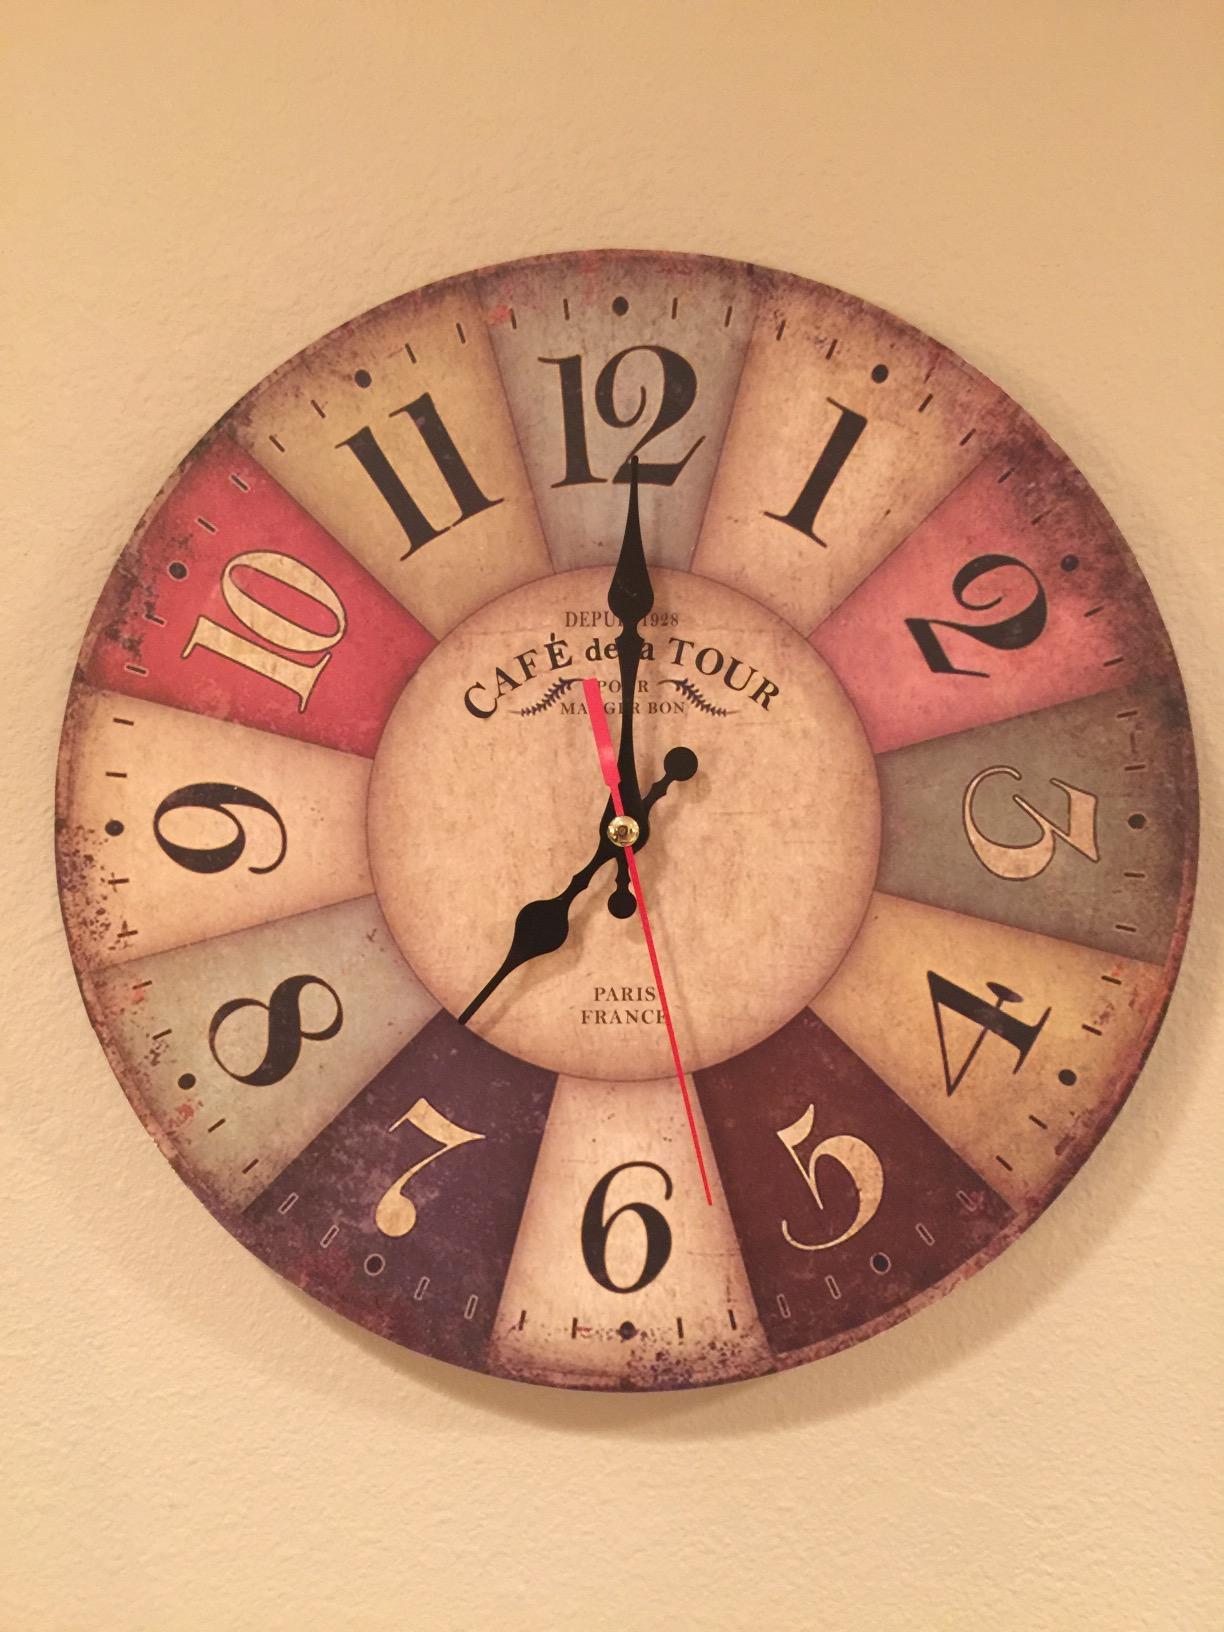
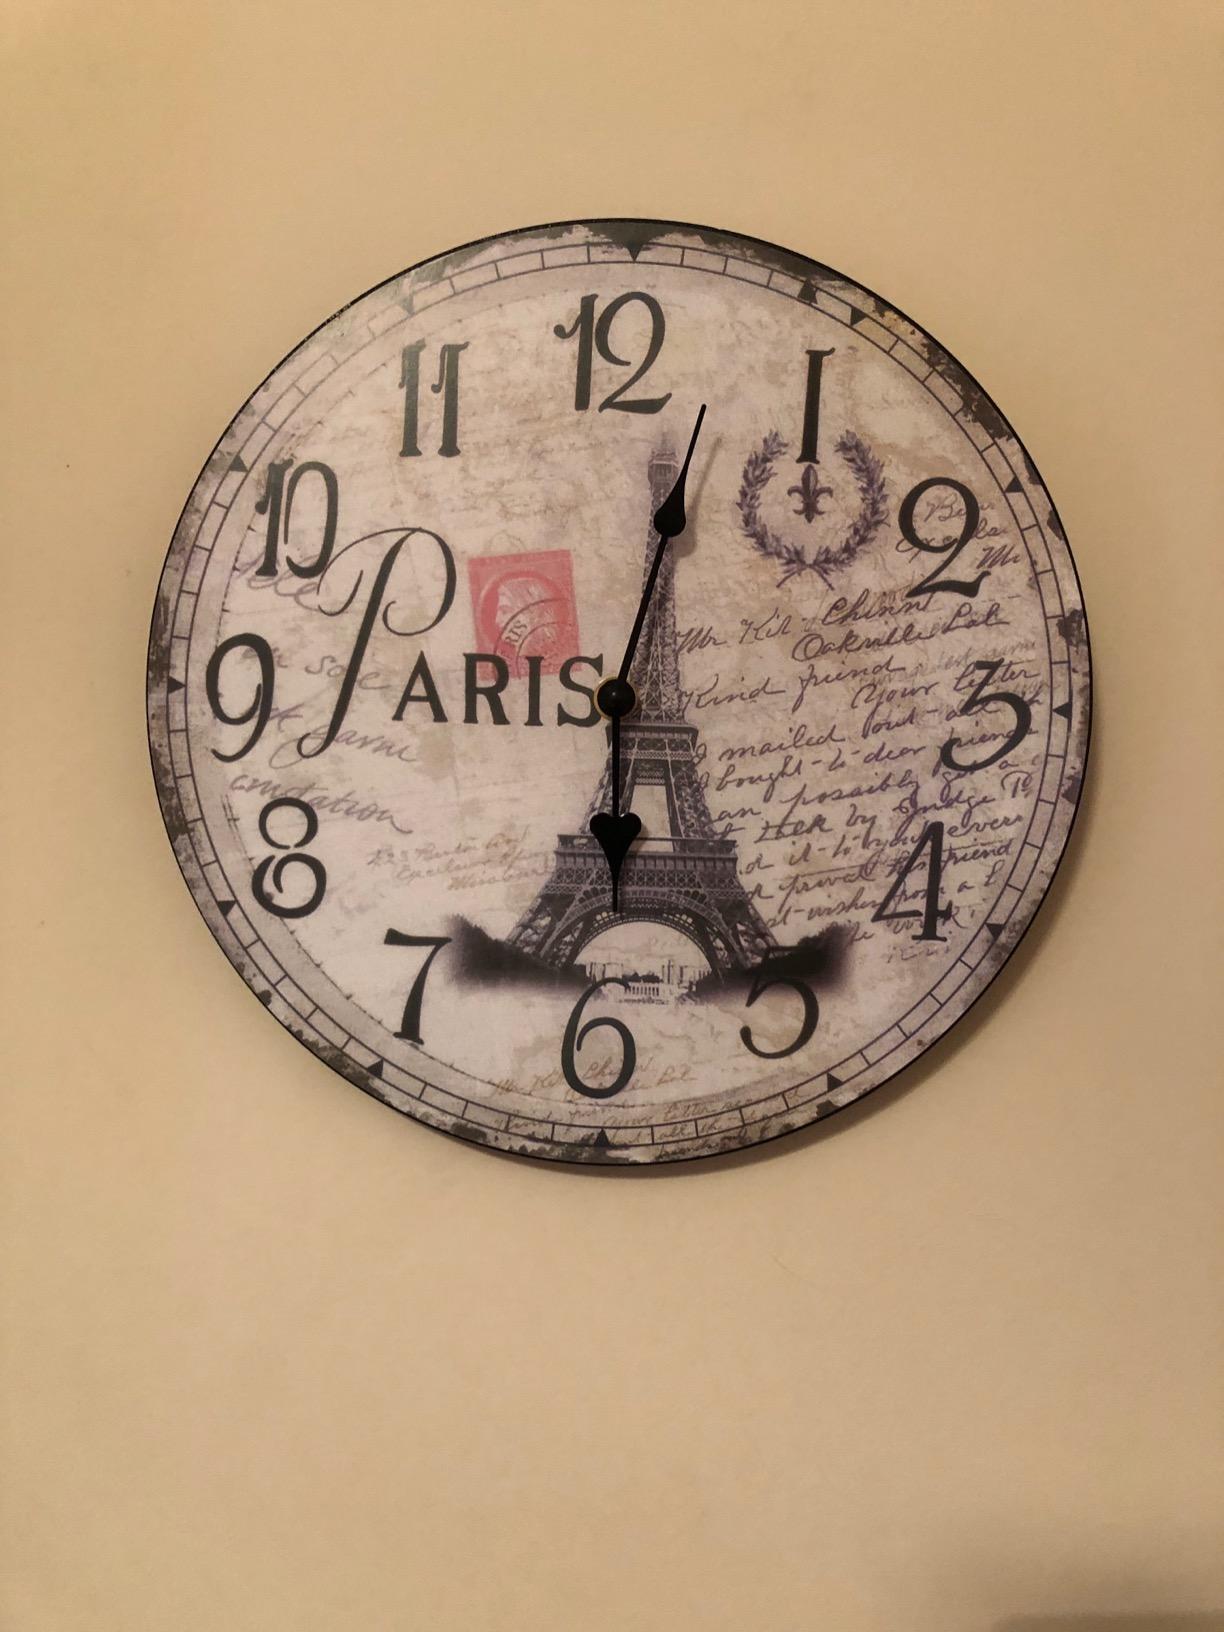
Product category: clock
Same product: no